Trey Kelley

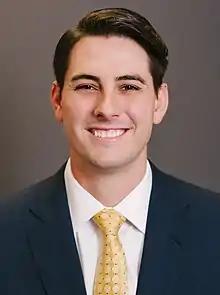
Trey Kelley in 2012

Othel Doyle Kelley (born July 23, 1987) is an American politician and lawyer. He served as the Republican Majority Whip of the Georgia House of Representatives until July 2021 from House District 16, covering much of Bartow, Haralson, and Polk Counties.